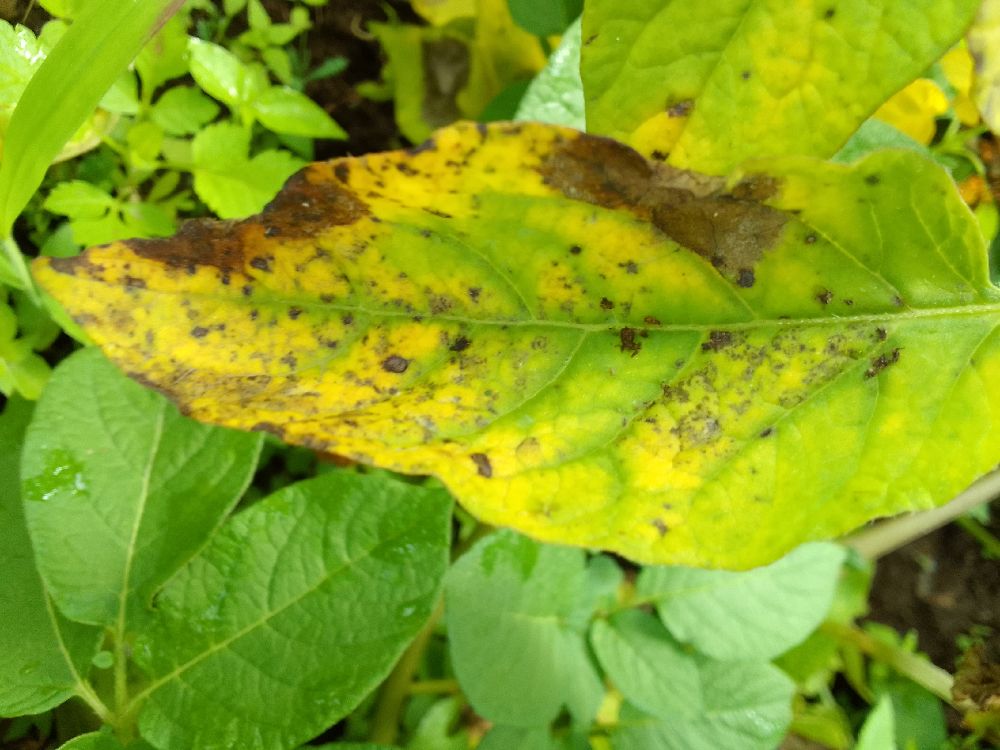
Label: Early blight